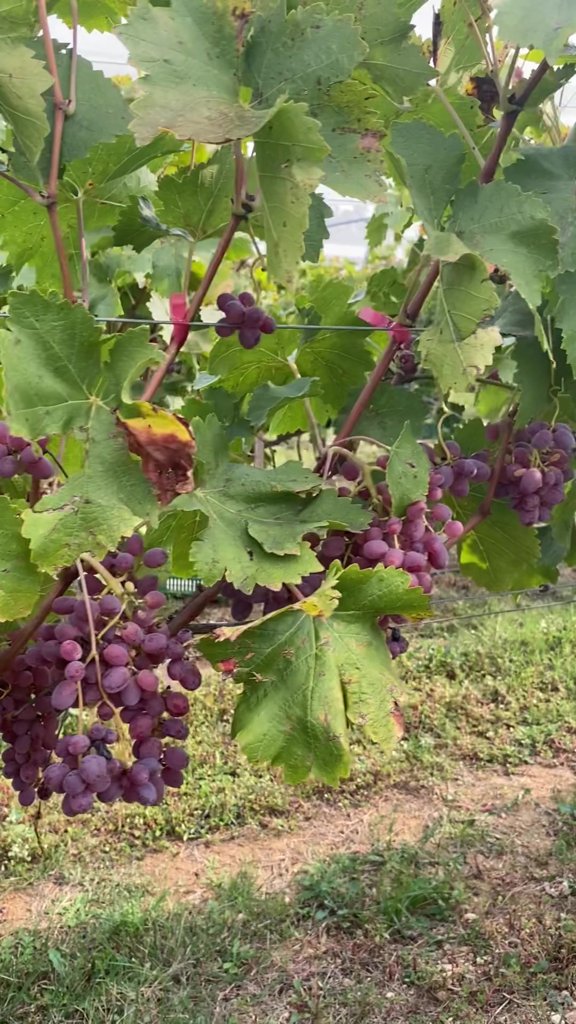
Berries visible: 190
Grape clusters: 9